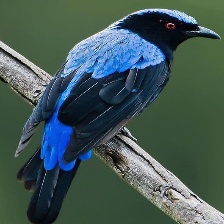
Species: FAIRY BLUEBIRD
Scientific name: IRENA